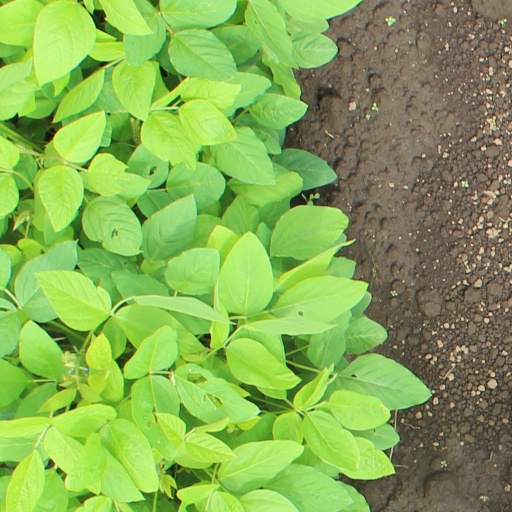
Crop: soybean